Wallowa Lake

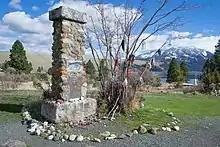
A memorial to Nez Perce Chief Joseph overlooking the lake.

The lake's natural outlet to the north, closest to the town of Joseph, was the site of a private dam constructed in 1918 for irrigation, and raised to a -high concrete gravity dam in 1929. No hydroelectric power is generated. It is owned and operated by a non-profit of local irrigation consumers, Associated Ditch Companies of Joseph.